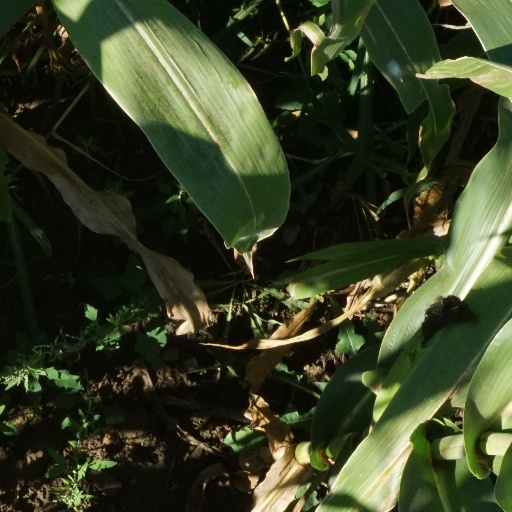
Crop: maize; corn